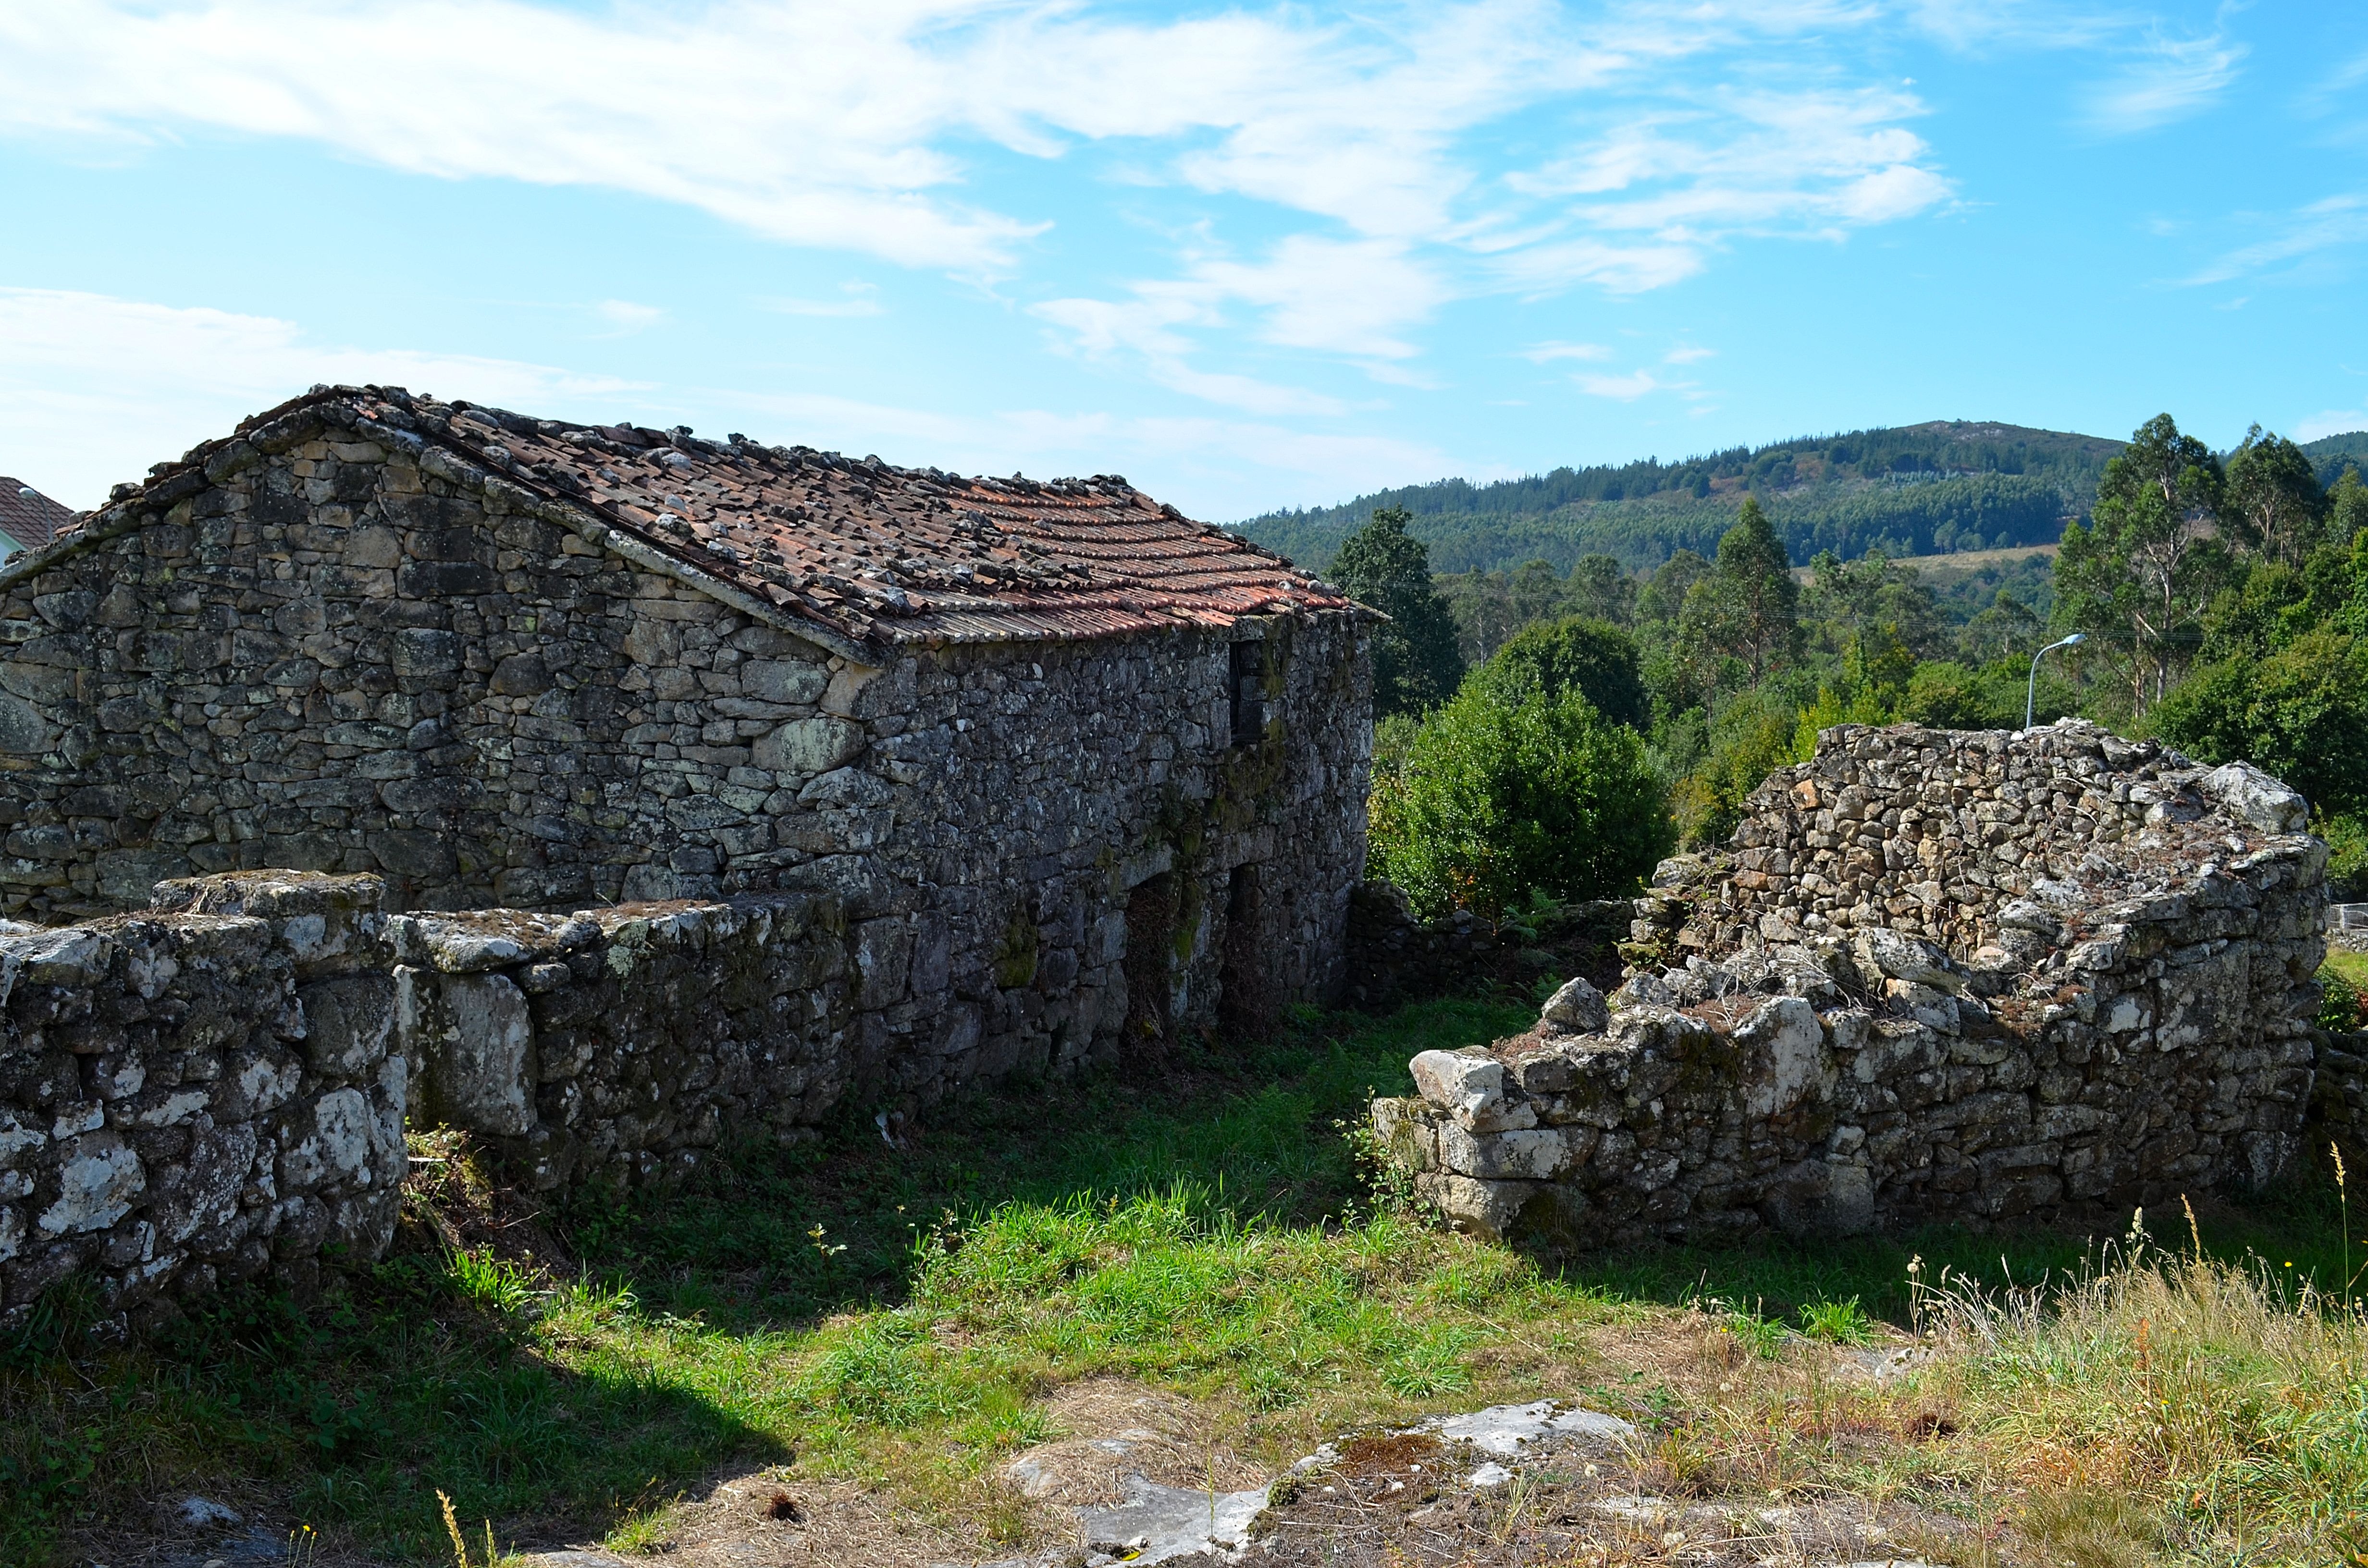
landscape, rock, mountain, building, village, cliff, fortification, terrain, spain, geology, ruins, monastery, galicia, pontevedra, paisajes, horreo, bolinas, espana, ggl1, gaby1, cotobade, aguasantas, nikond5100, archaeological site, historic site, ancient history